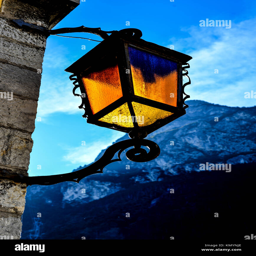
old fashioned lamp against the mountains